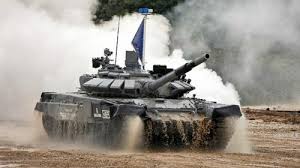
Label: Tank